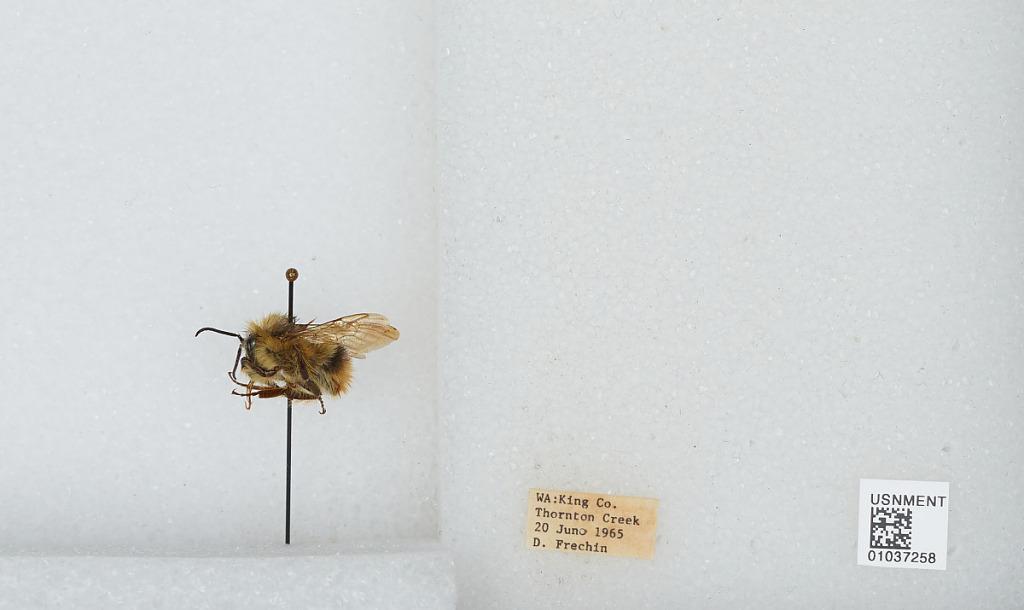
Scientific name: Bombus (Pyrobombus) mixtus Cresson
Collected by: D. Frechin
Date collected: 1965-6-20
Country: United States
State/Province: Washington
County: King
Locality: Thornton Creek
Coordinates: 47.7031, -122.309